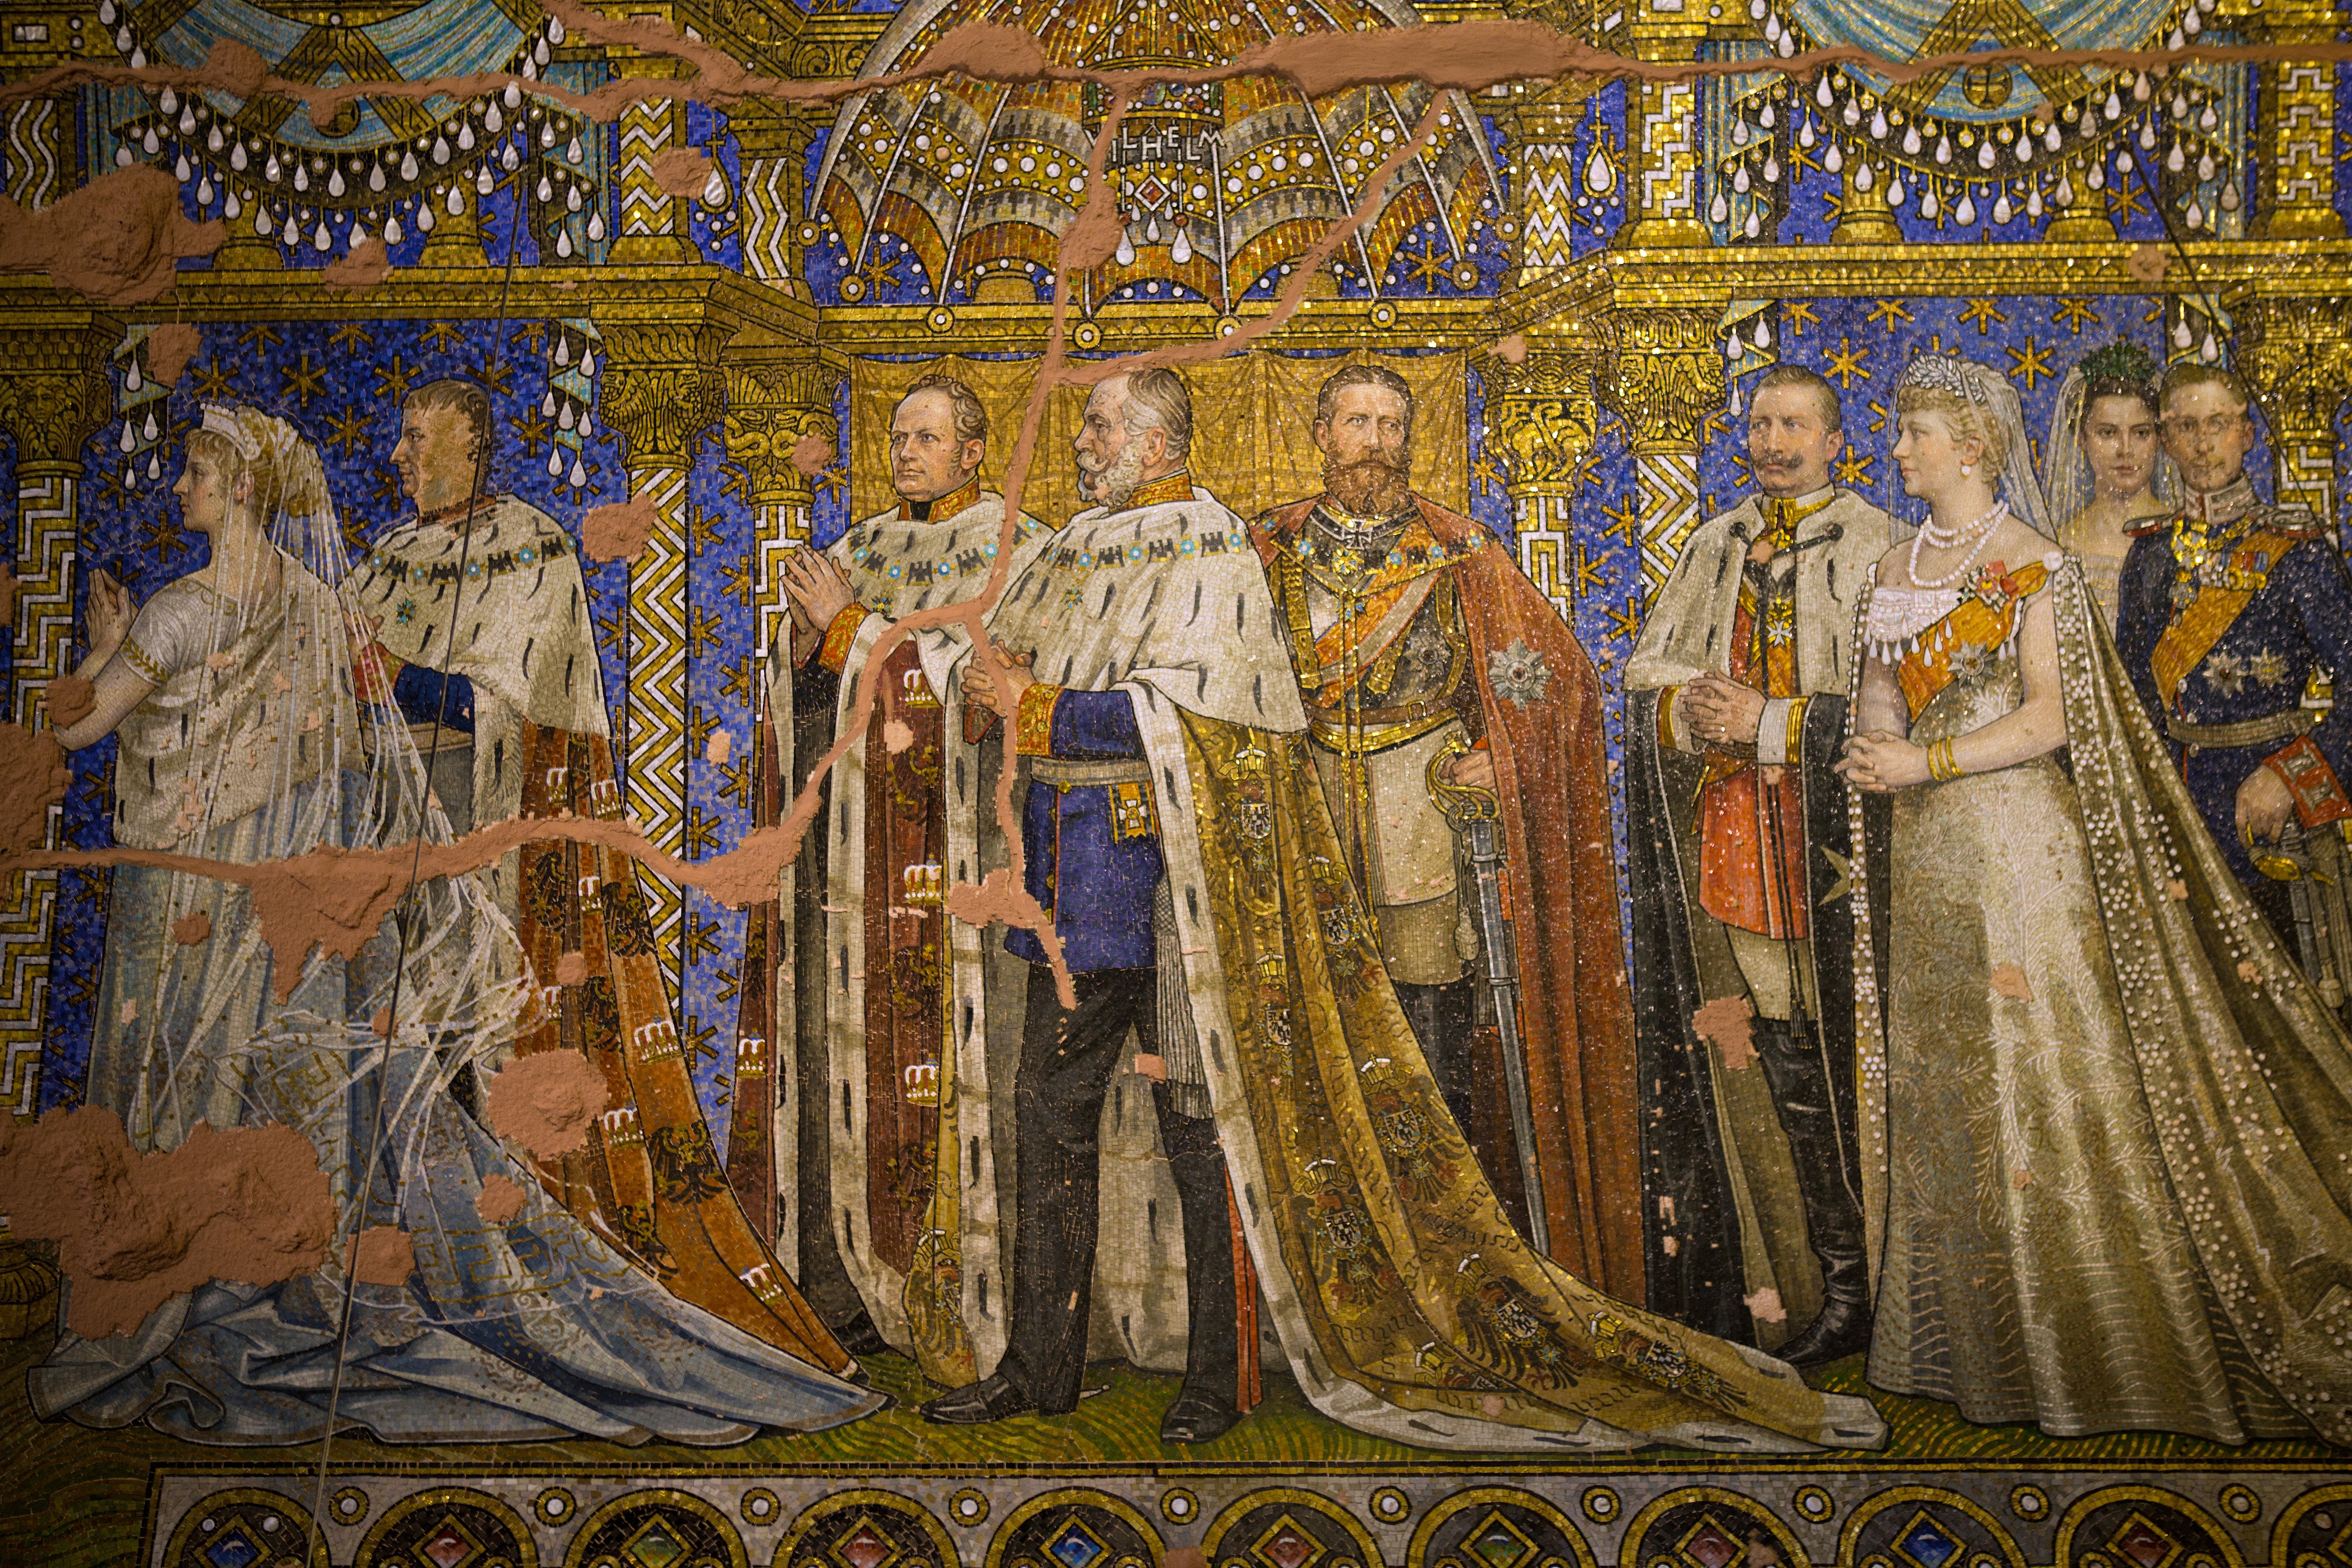
glass, ceramic, historic, painting, art, altar, mosaic, berlin, tapestry, middle ages, mythology, ancient history, barrel vaulted roof, kaiser wilhelm 1, memorial church, bomb damaged